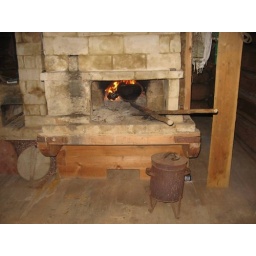
Authentic Russian stove in action. Pay attention to the pot in it. It is the traditional russian pot.